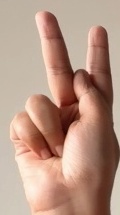
ASL sign: K